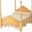
Label: bed